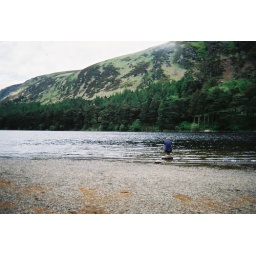
I scooped some water from the most beautiful lake in Ireland into two empty Jameson bottles.